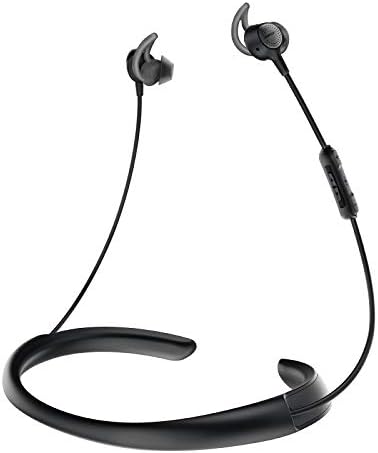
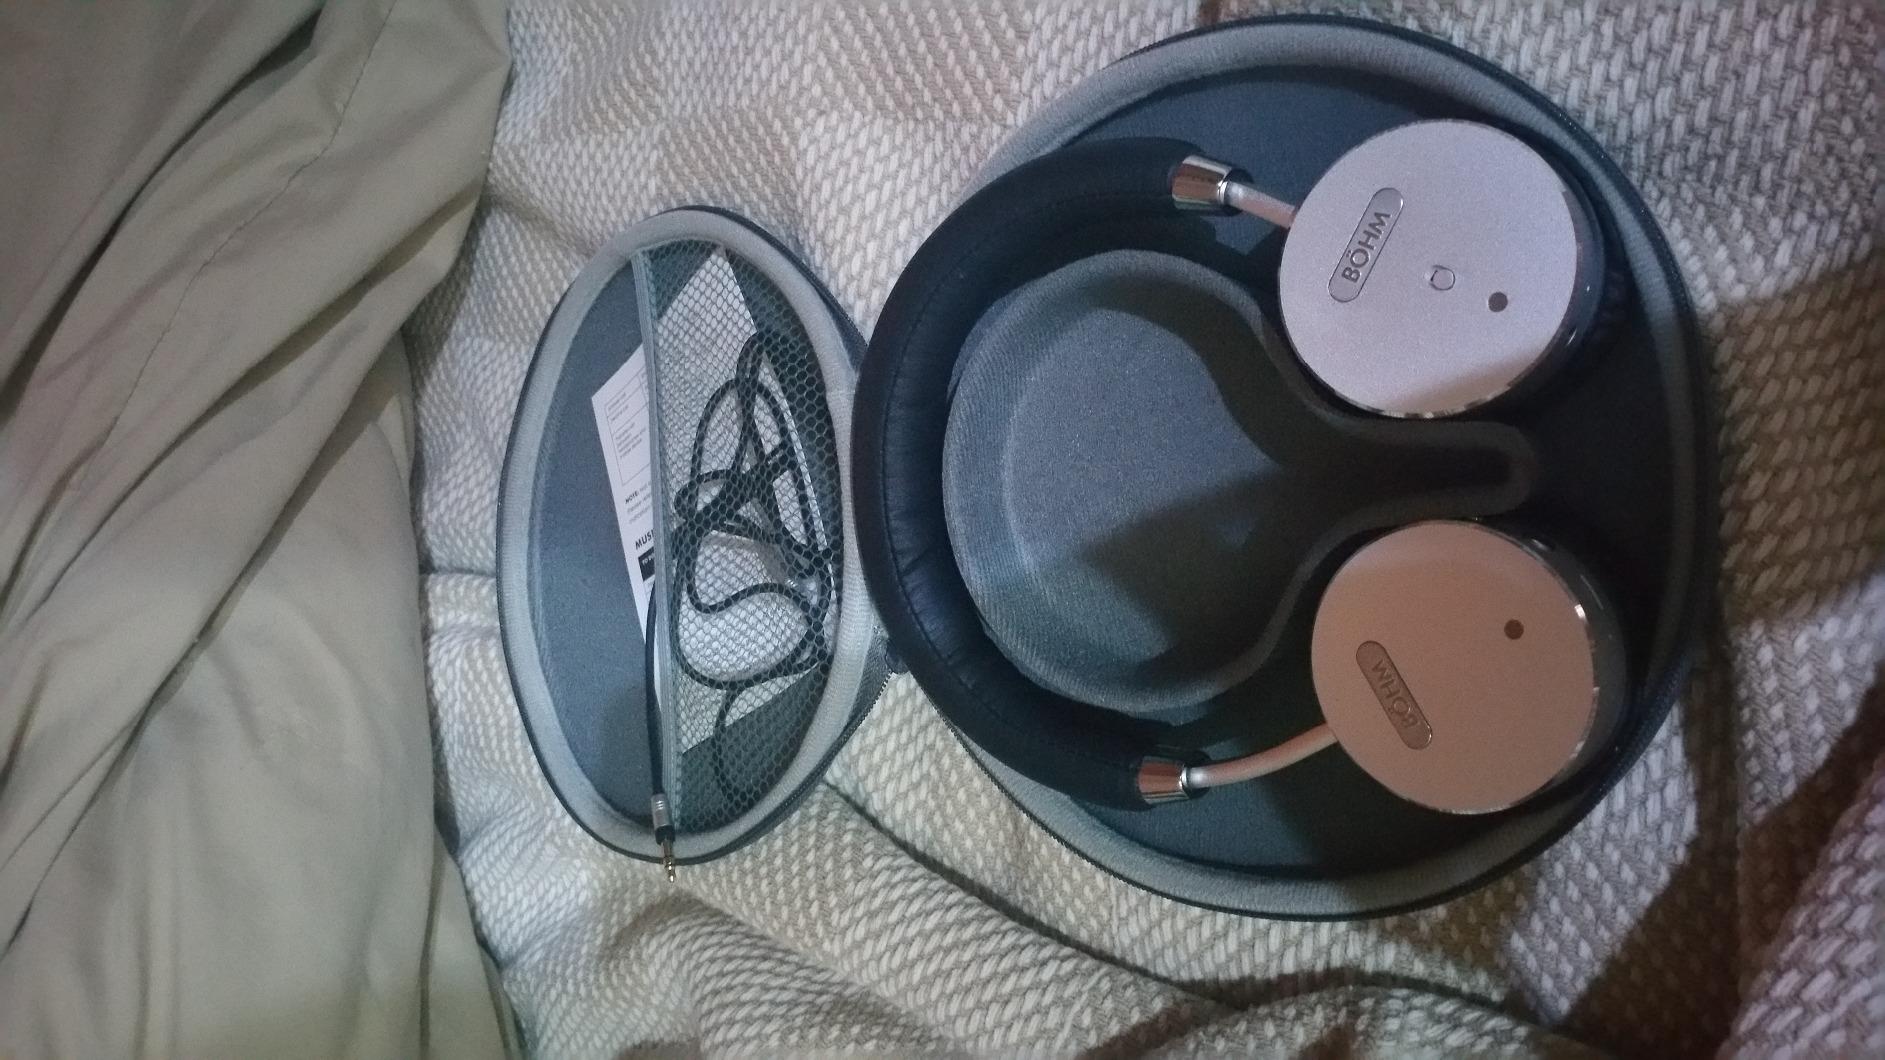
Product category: headphones
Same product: no